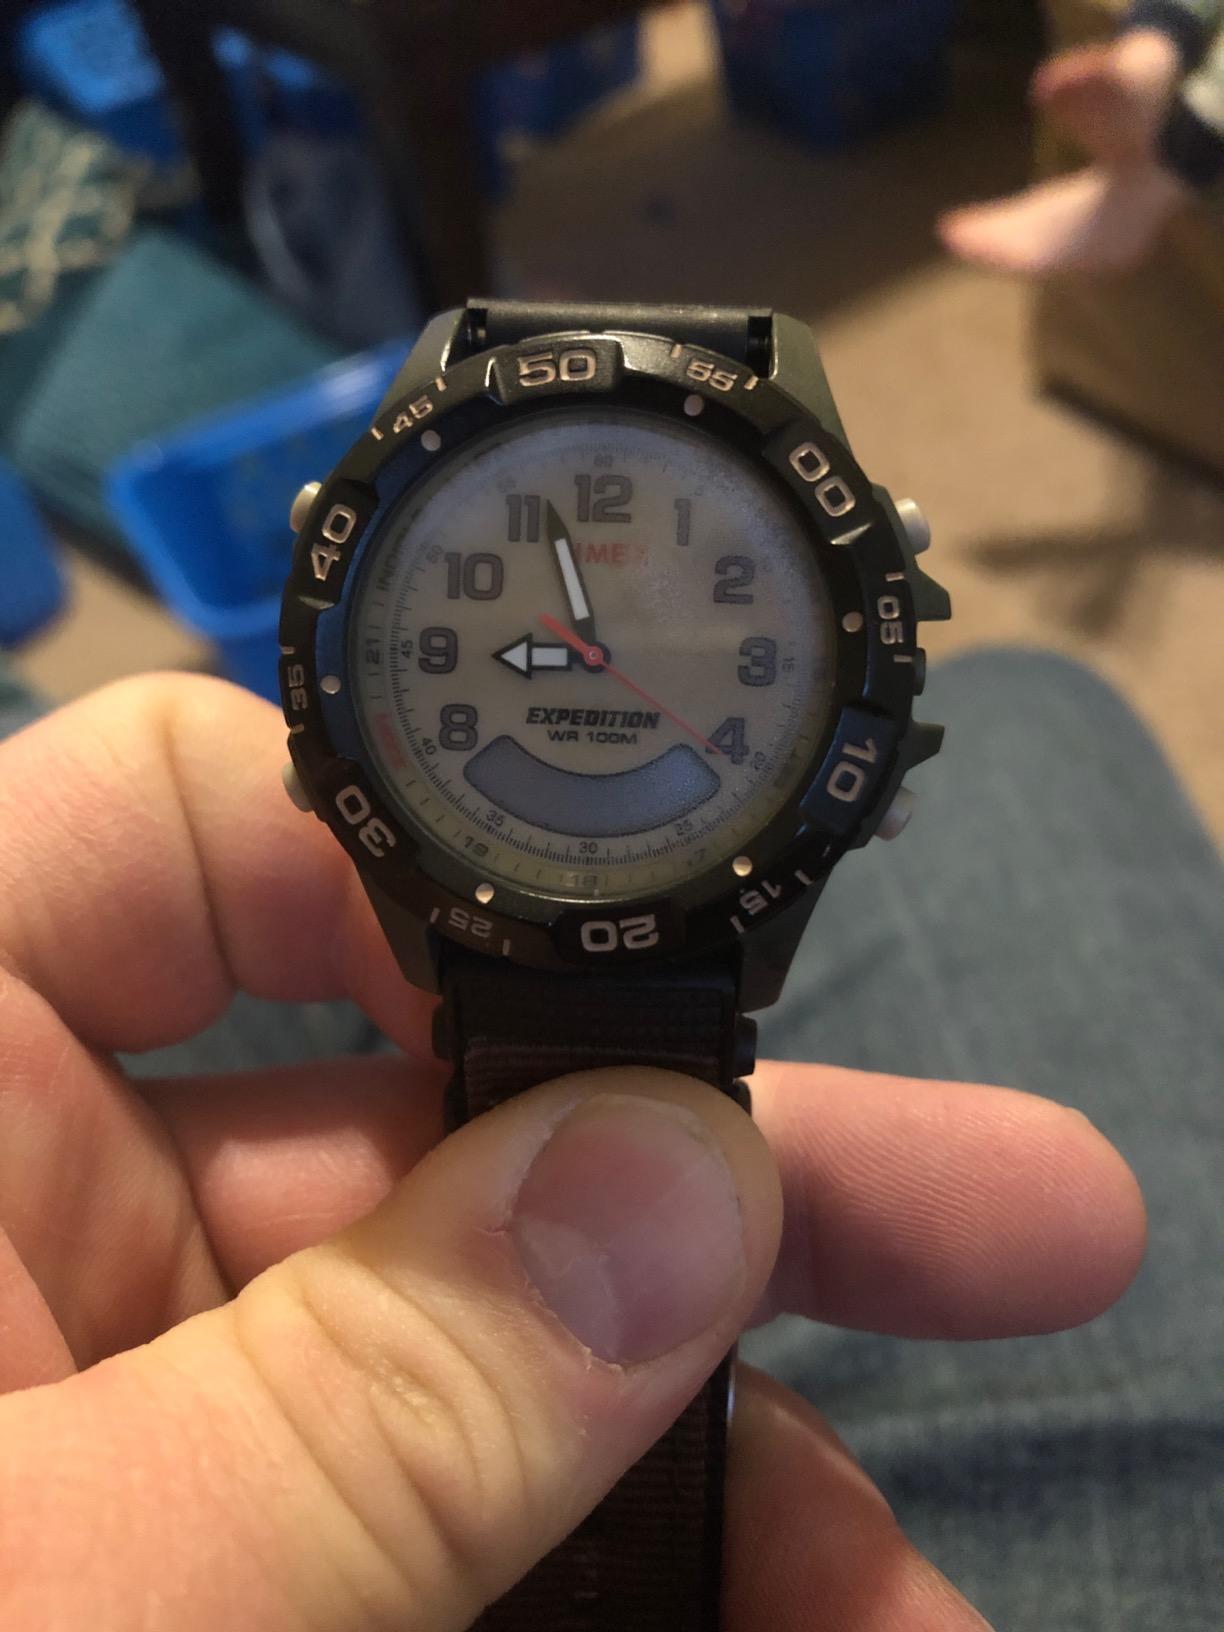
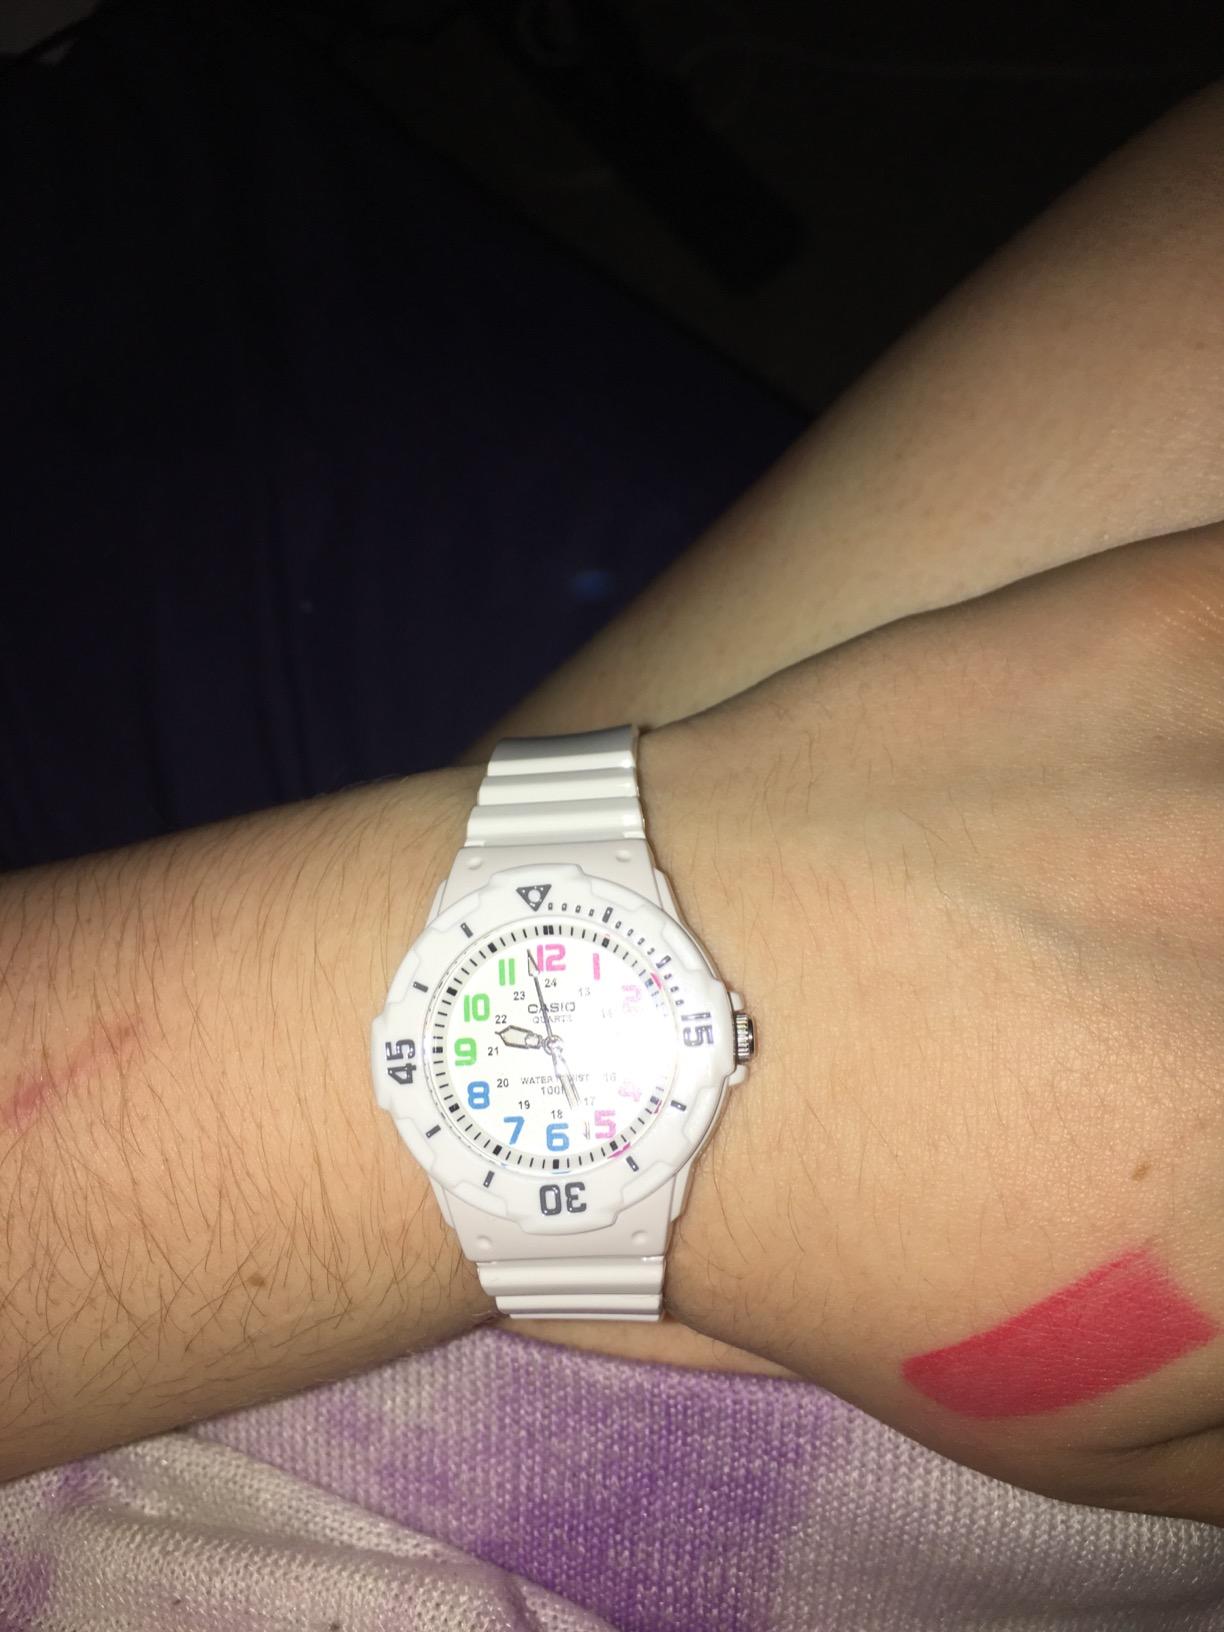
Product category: accessories_watch
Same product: no